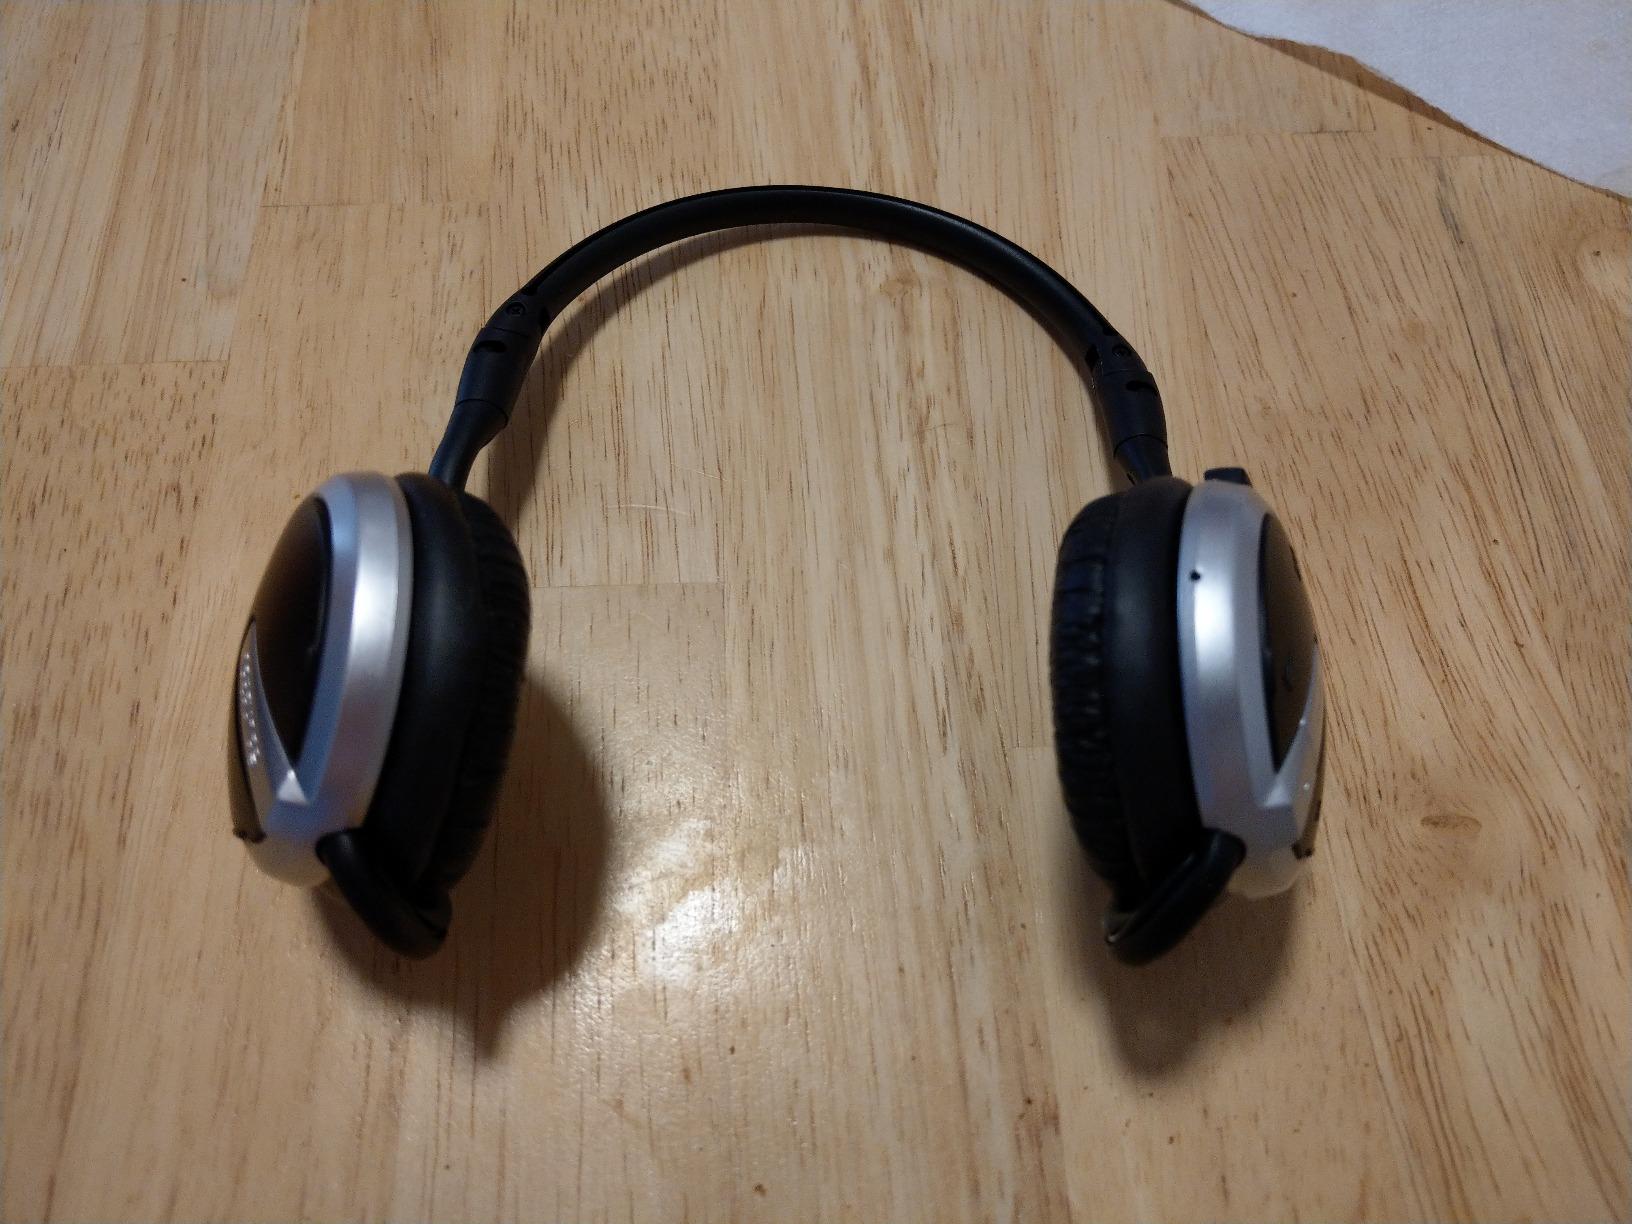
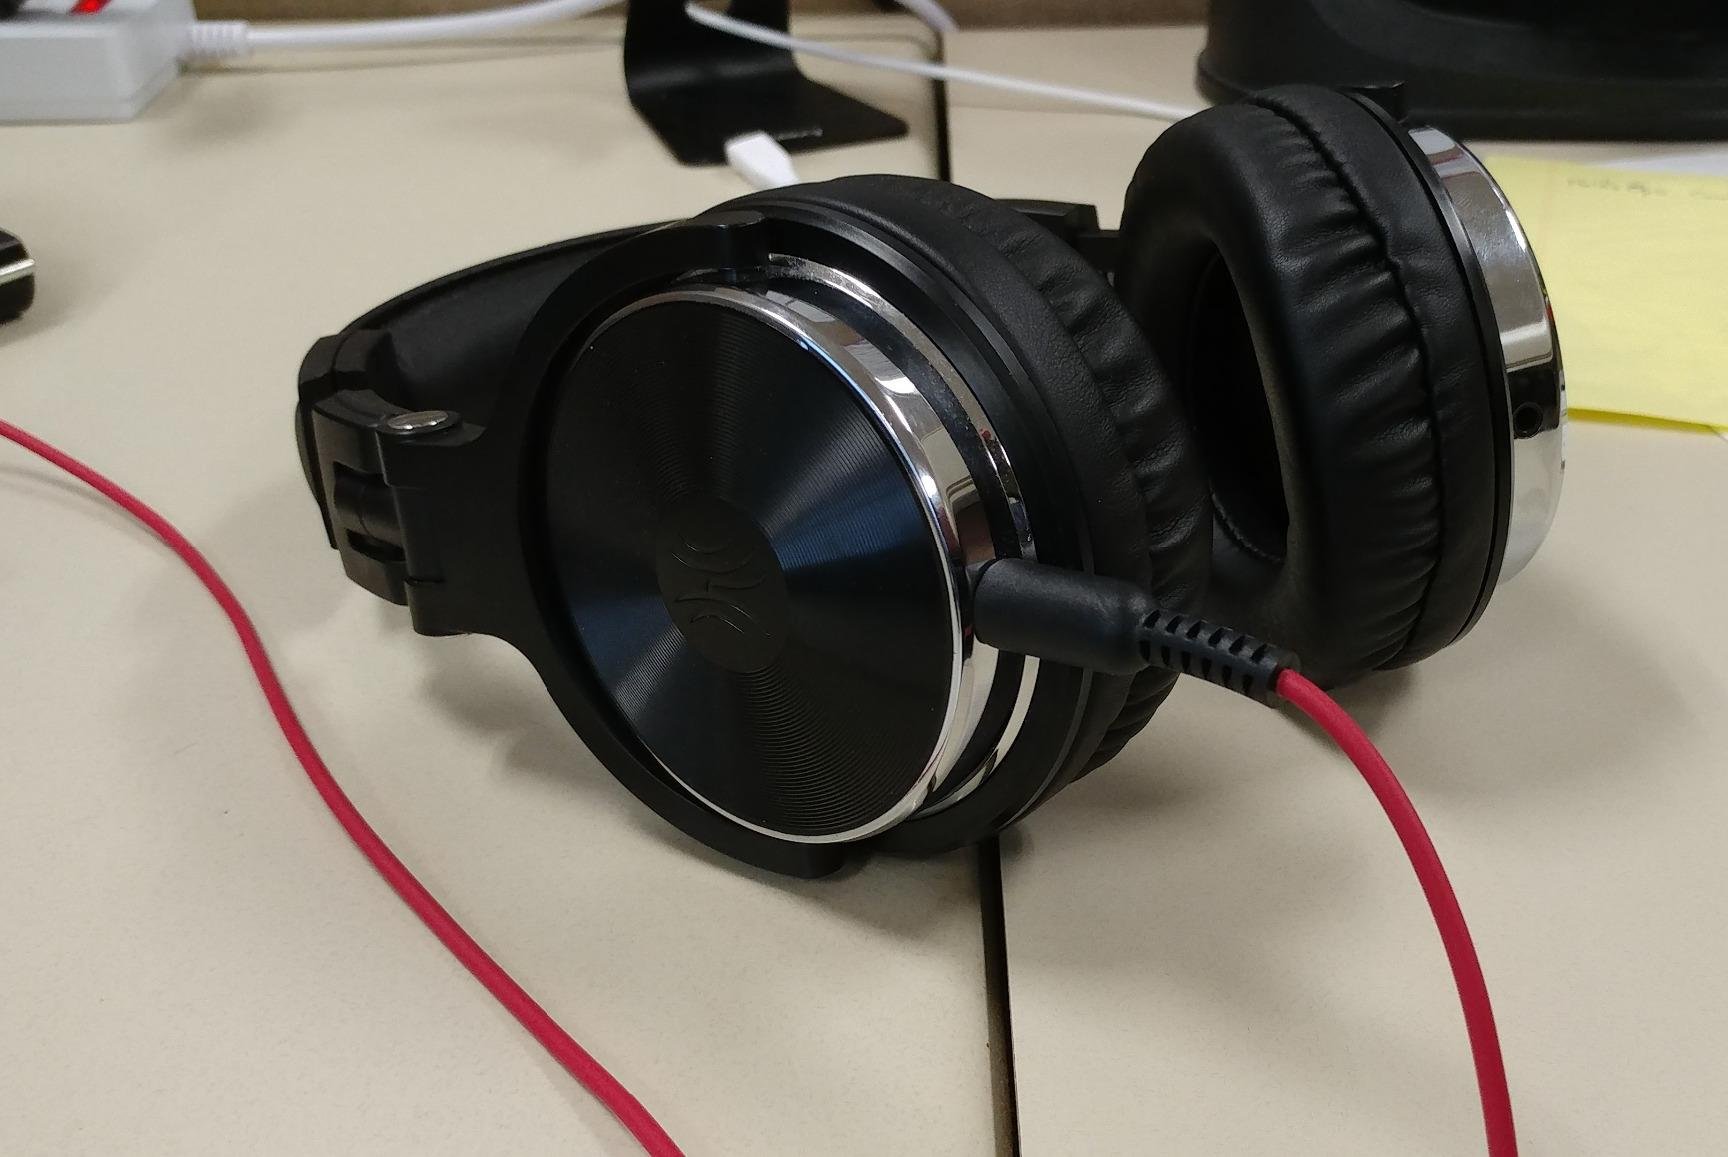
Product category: headphones
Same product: no